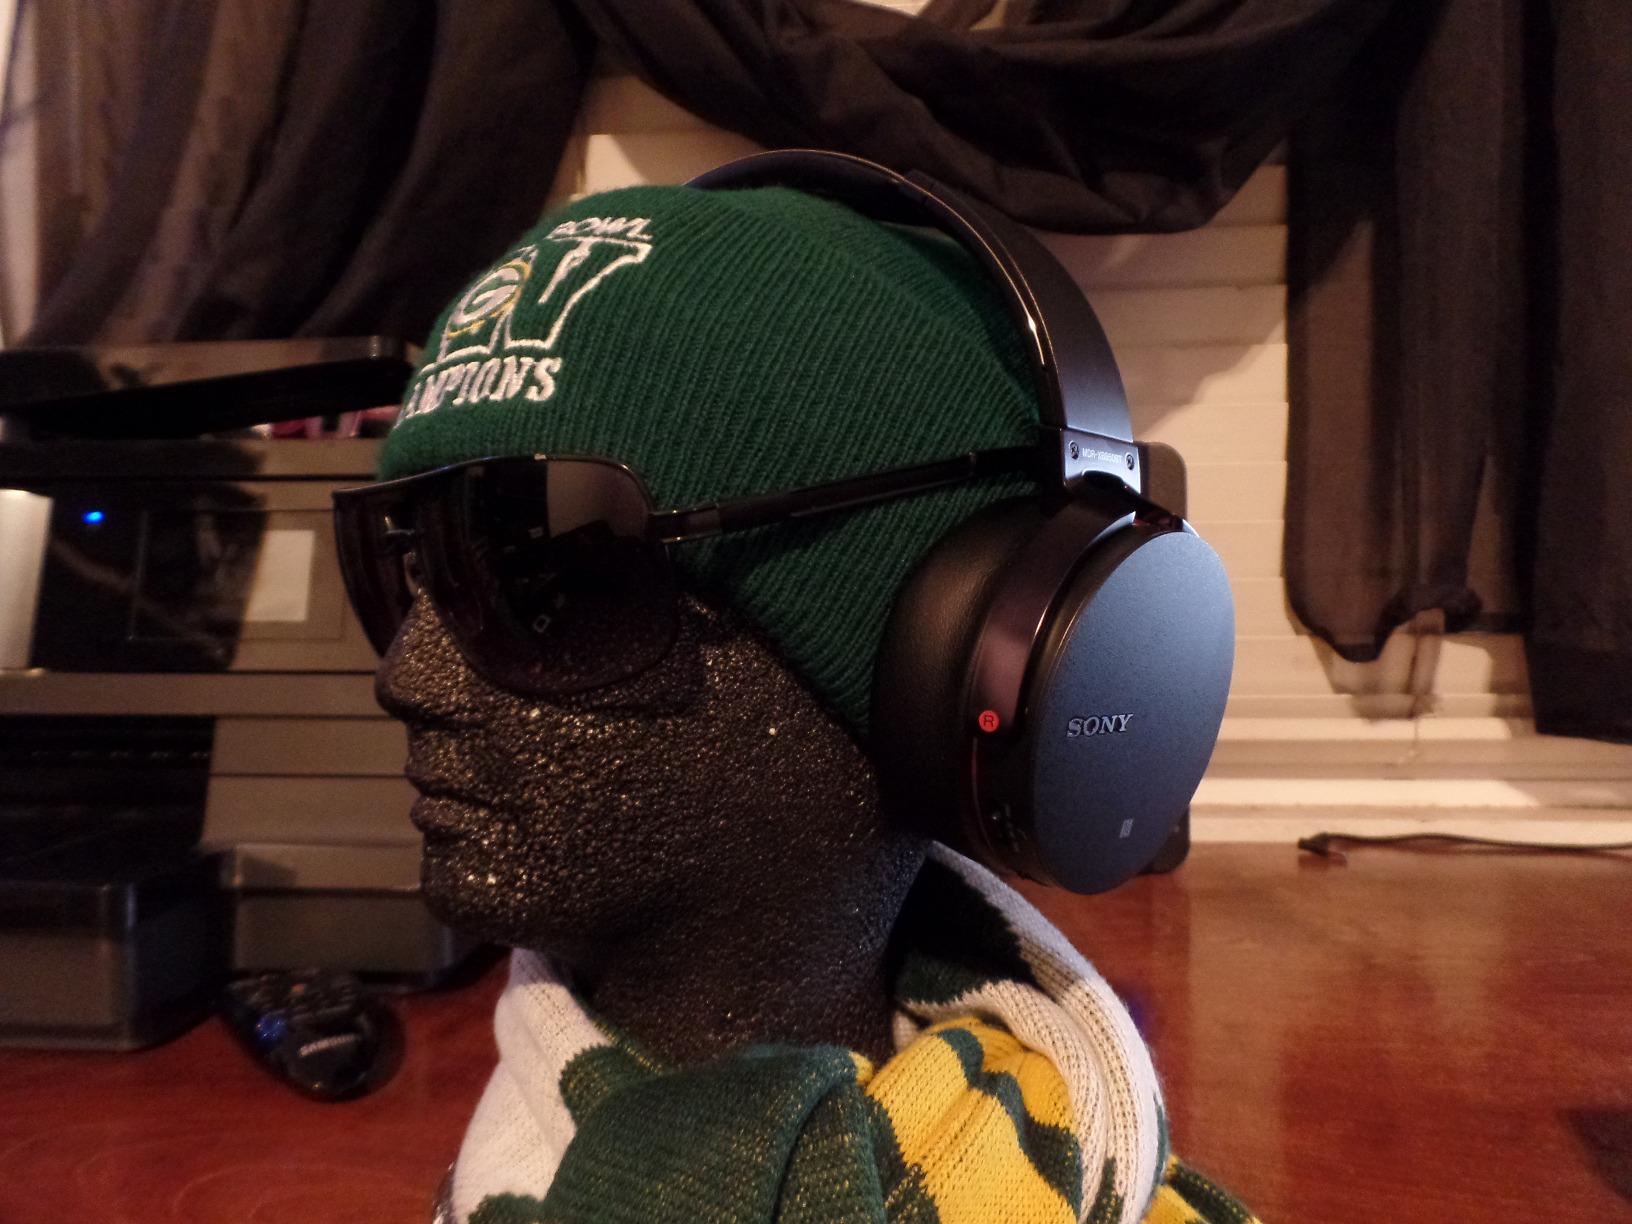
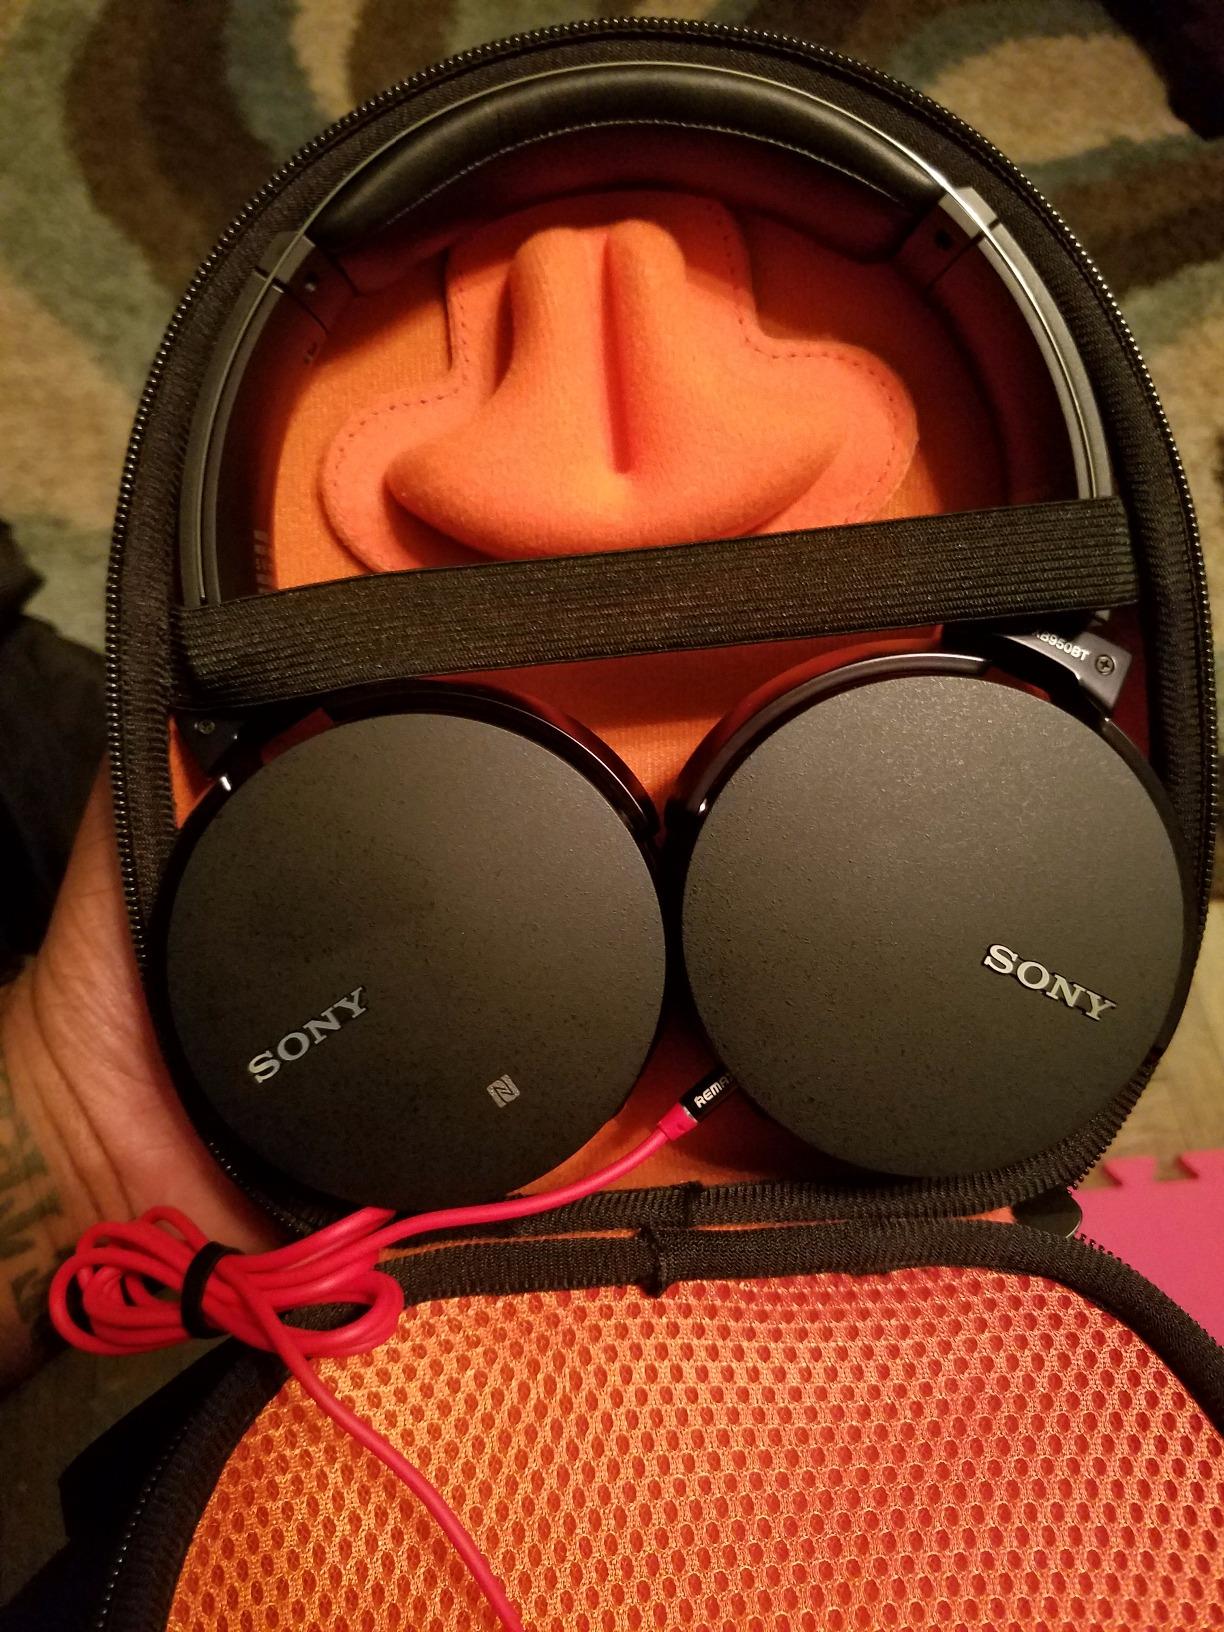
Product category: headphones
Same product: yes